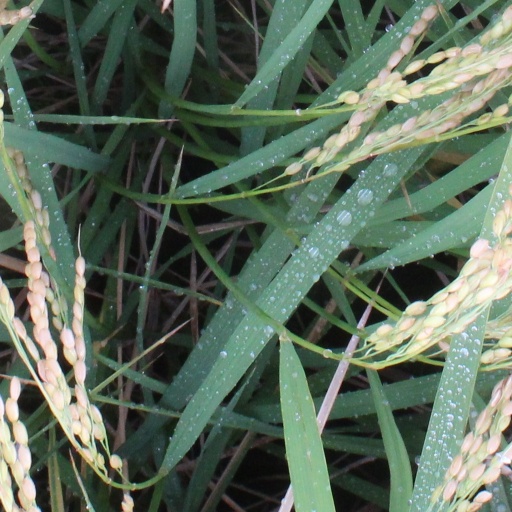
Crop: rice